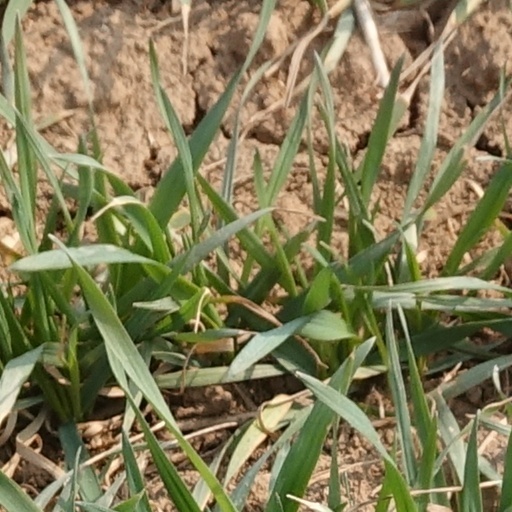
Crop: wheat